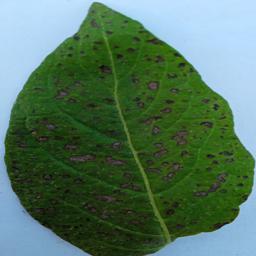
Etiqueta: Tizon_Temprano